Pennsylvania Society of Miniature Painters

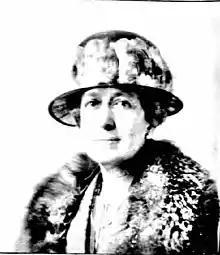
Emily Drayton Taylor, President of PSMP

The society held annual exhibitions from 1902 through 1951. From 1909 onward, PSMP exhibitions were held concurrently with The Pennsylvania Academy of Fine Arts annual Water Color Exhibition. Beginning in 1913, both exhibitions were published together in a shared catalogue.